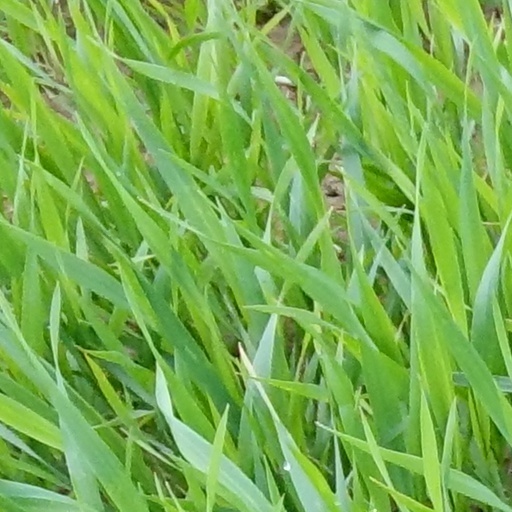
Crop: wheat